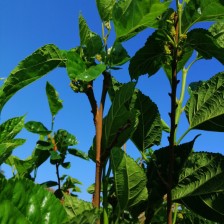
Variety: BlackOodTurkey